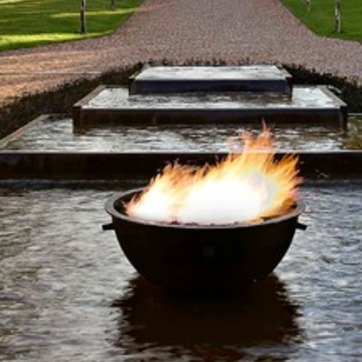
Material: other